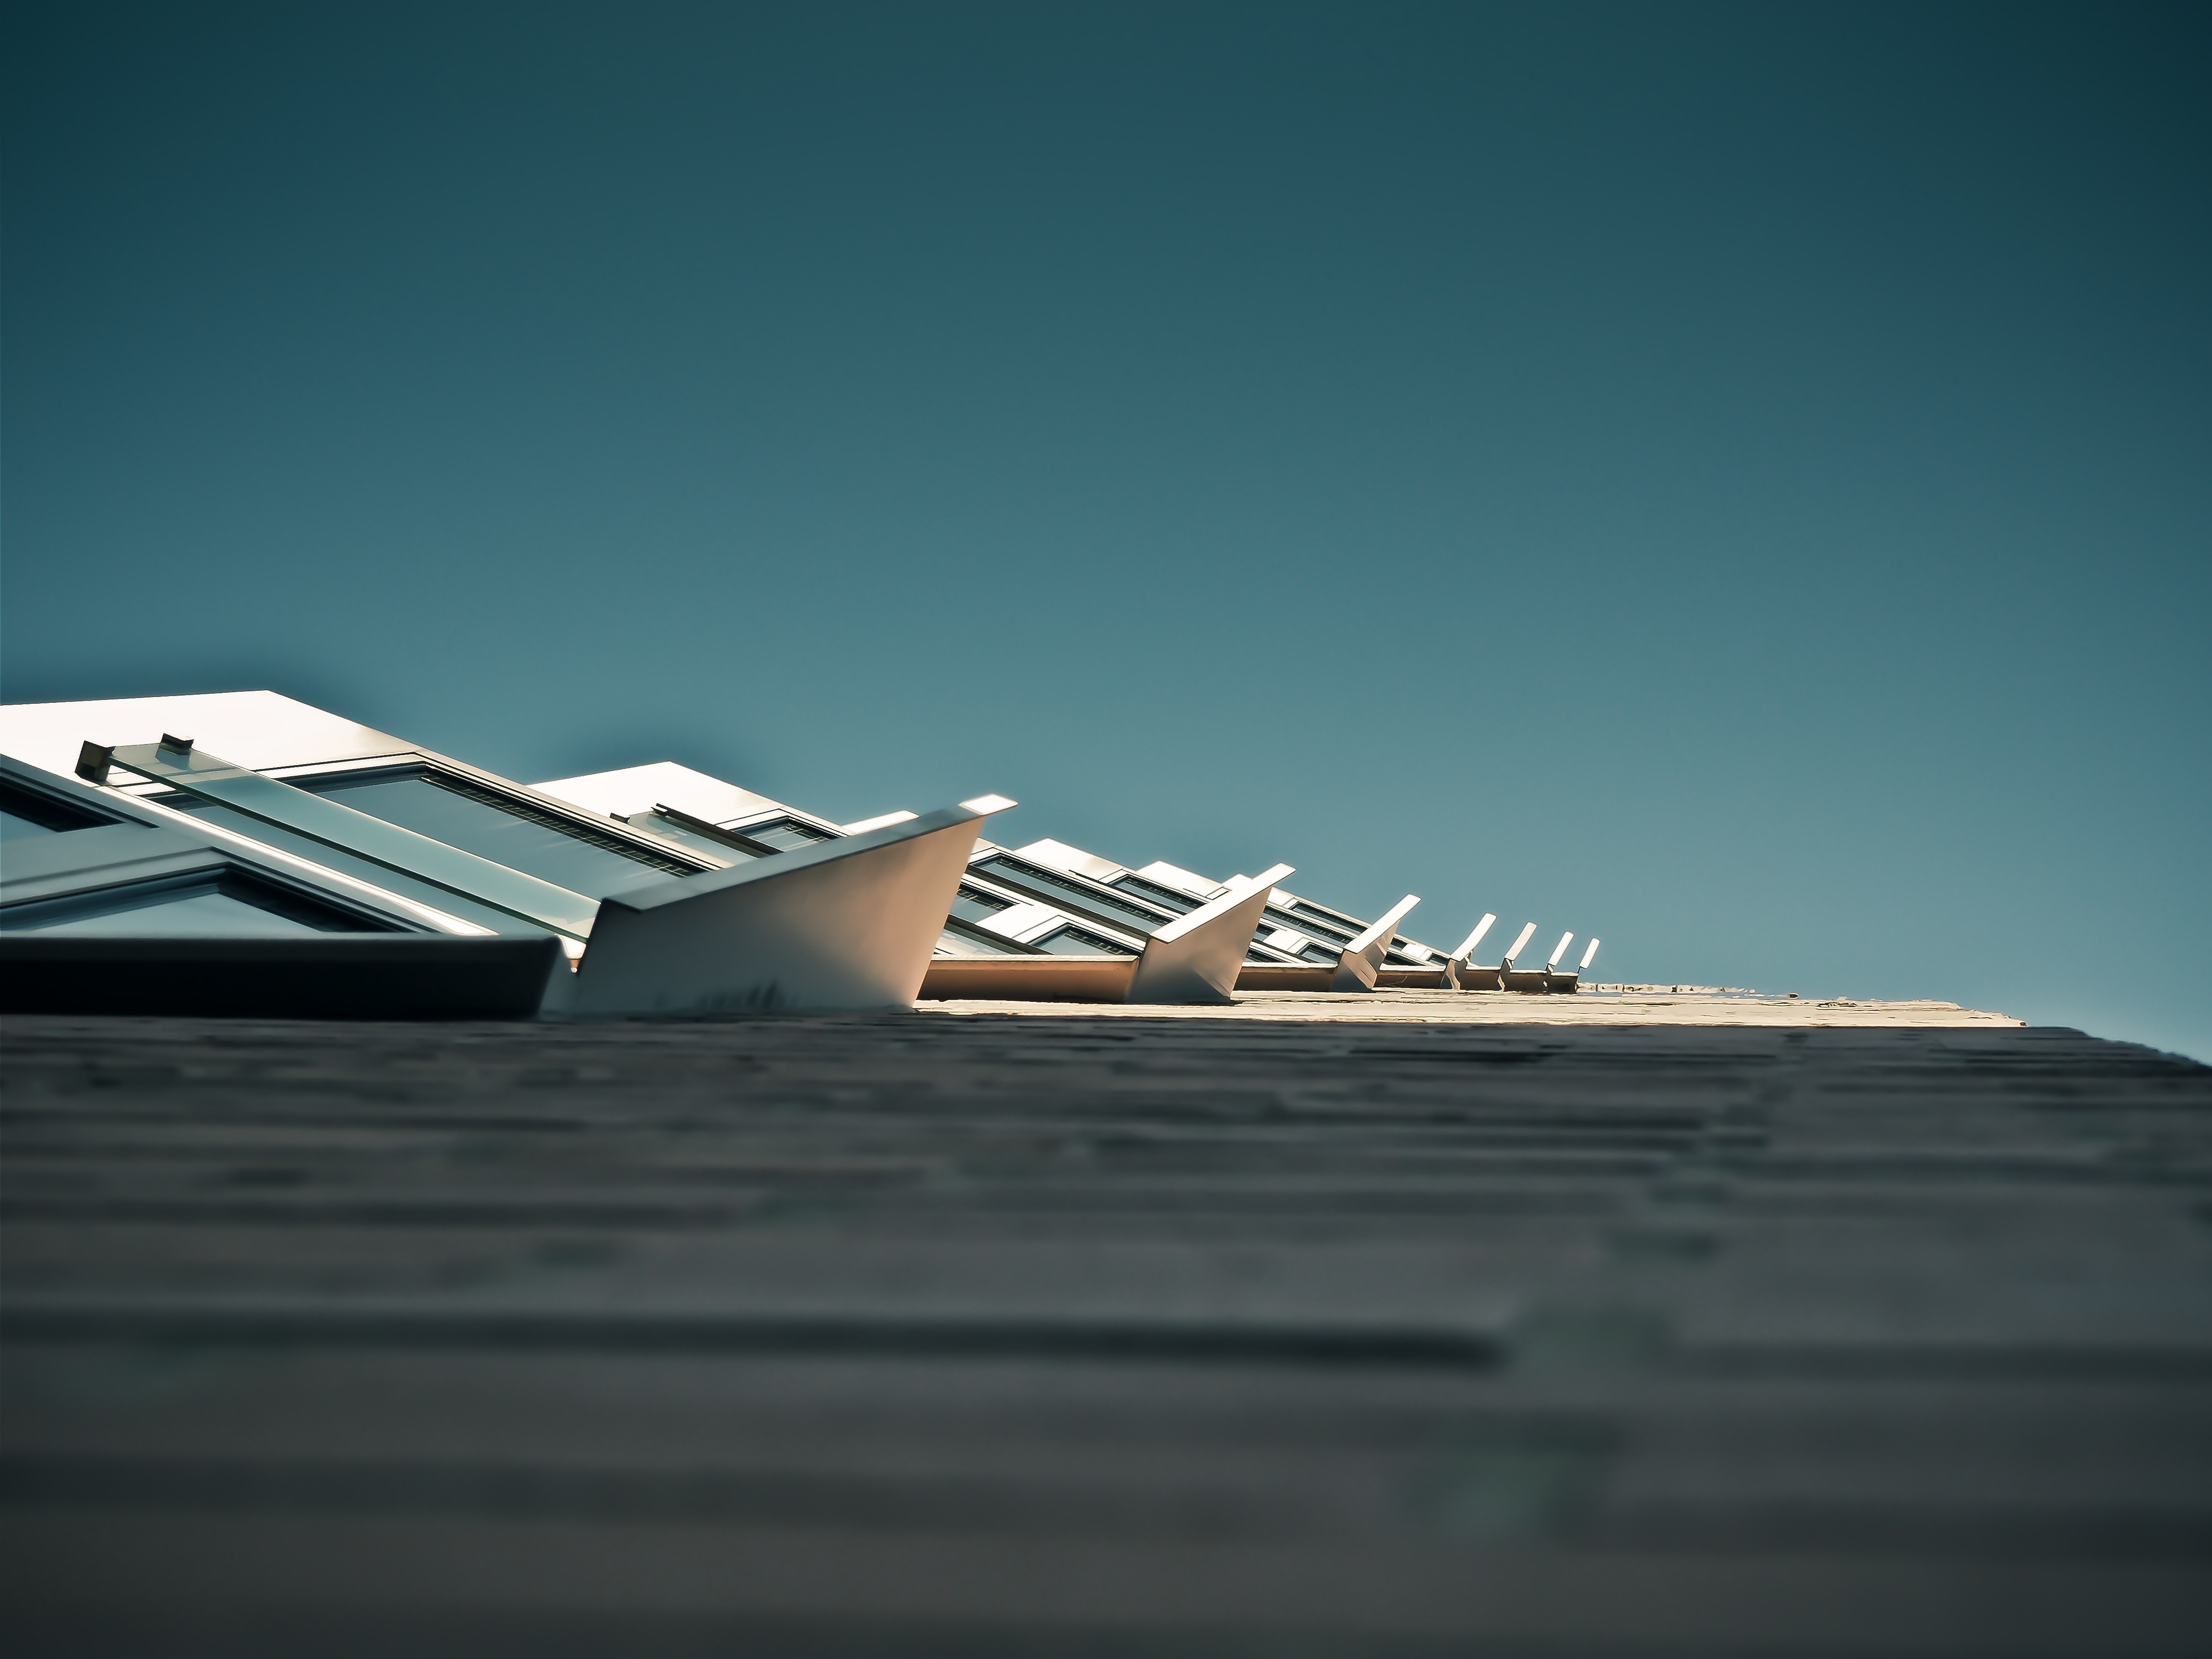
horizon, wing, light, cloud, architecture, sky, wood, sunlight, window, building, city, urban, reflection, facade, blue, modern, gehry, low angle shot, dusseldorf, houses facades, gehry buildings, gehry architecture, atmosphere of earth, computer wallpaper